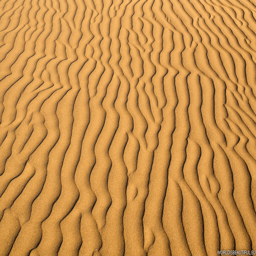
the sand on the dunes